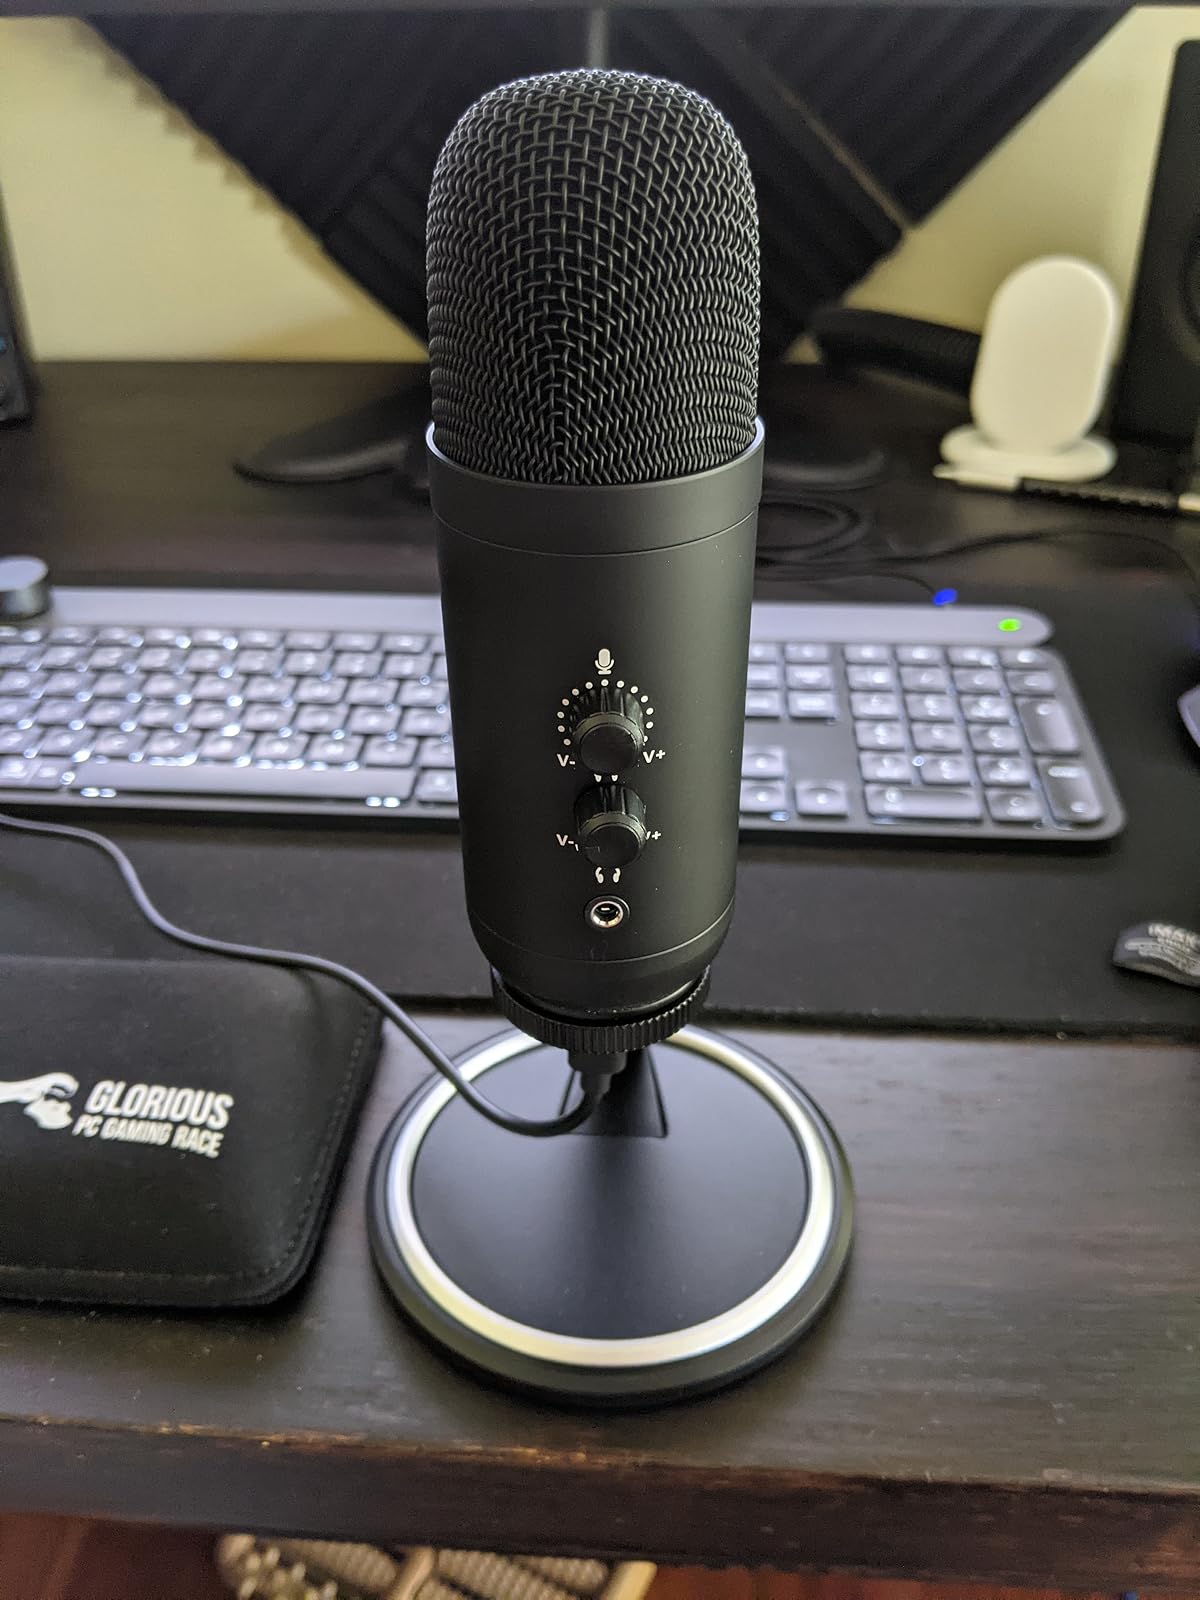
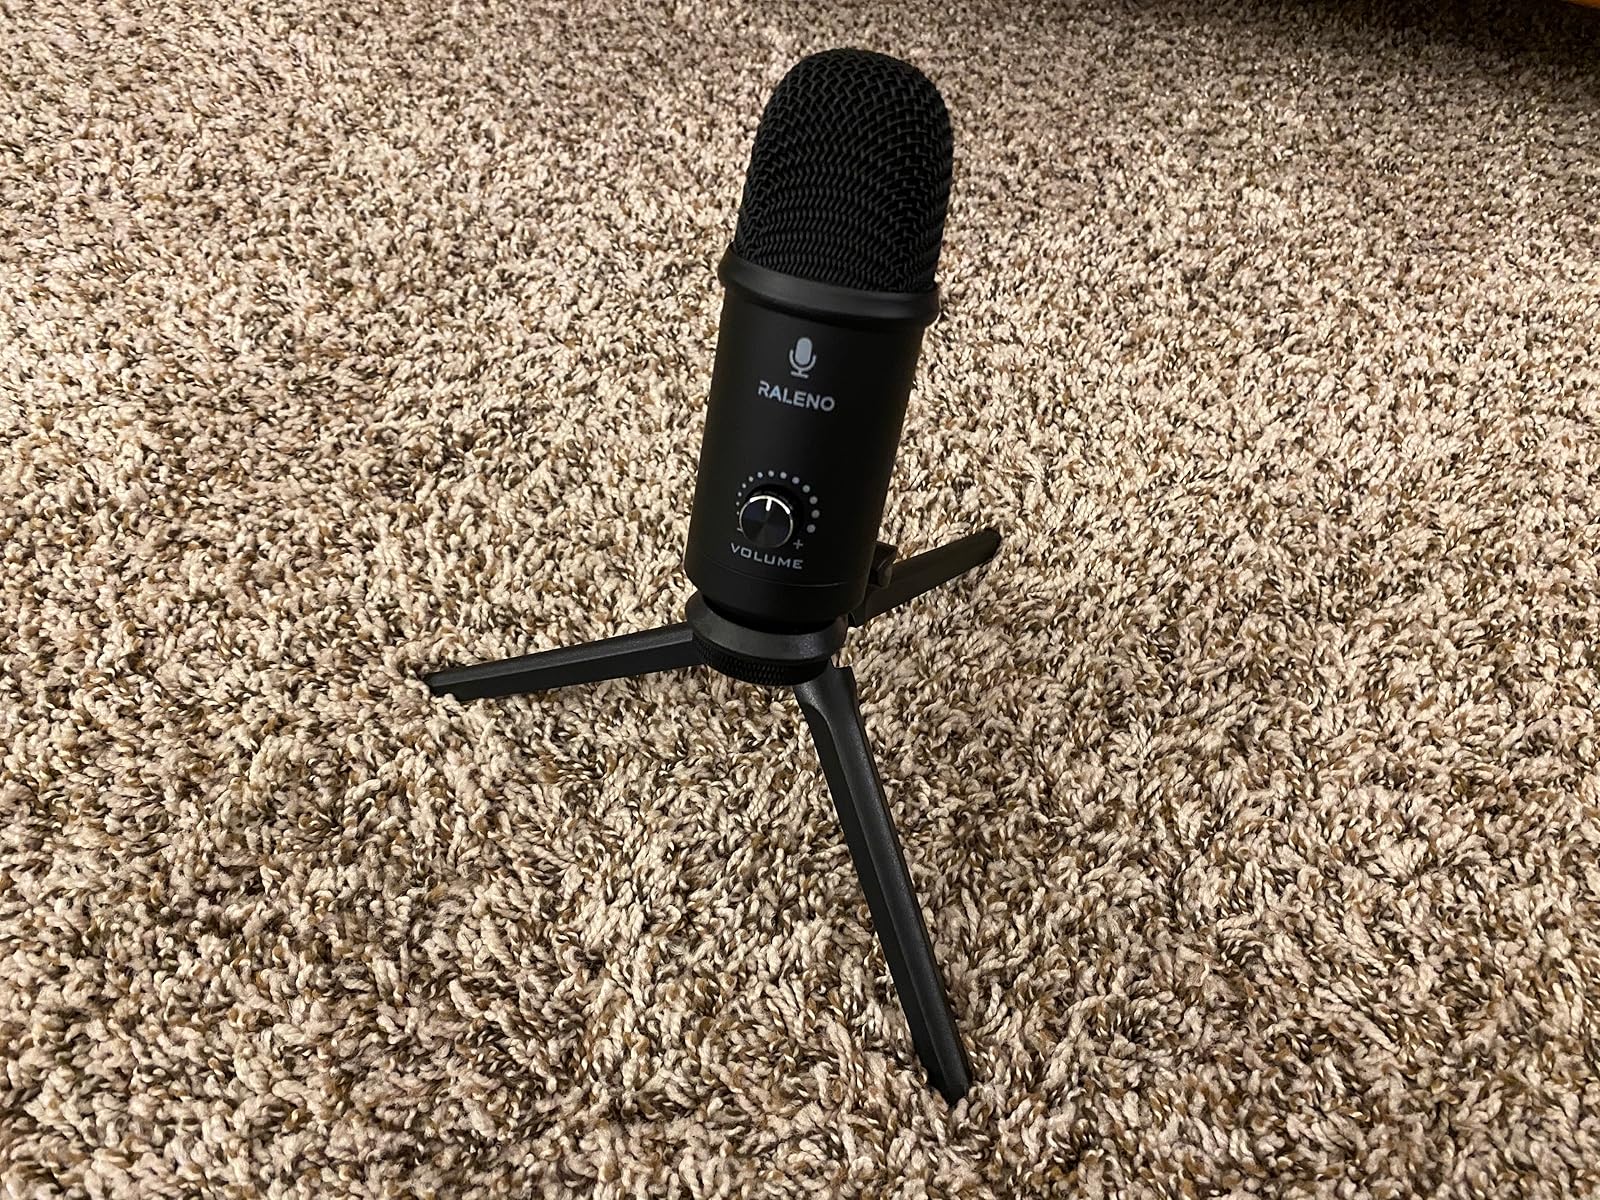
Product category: microphone
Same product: no